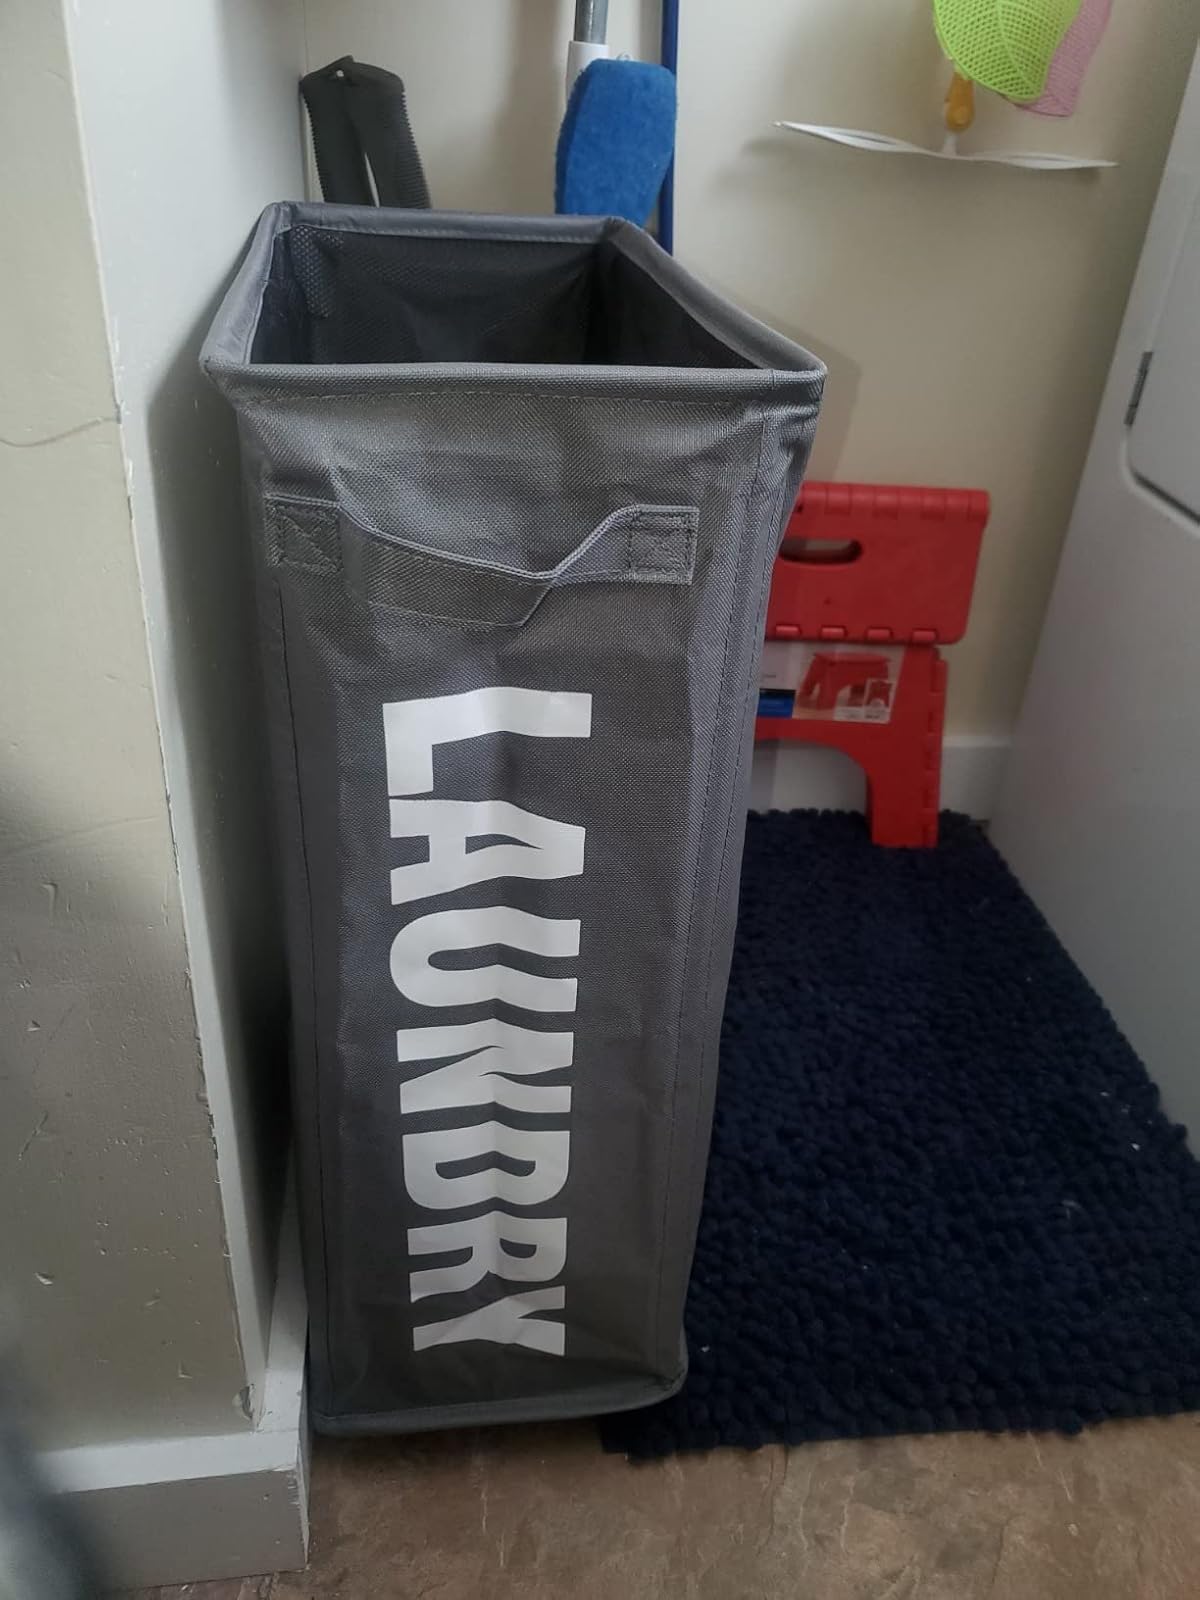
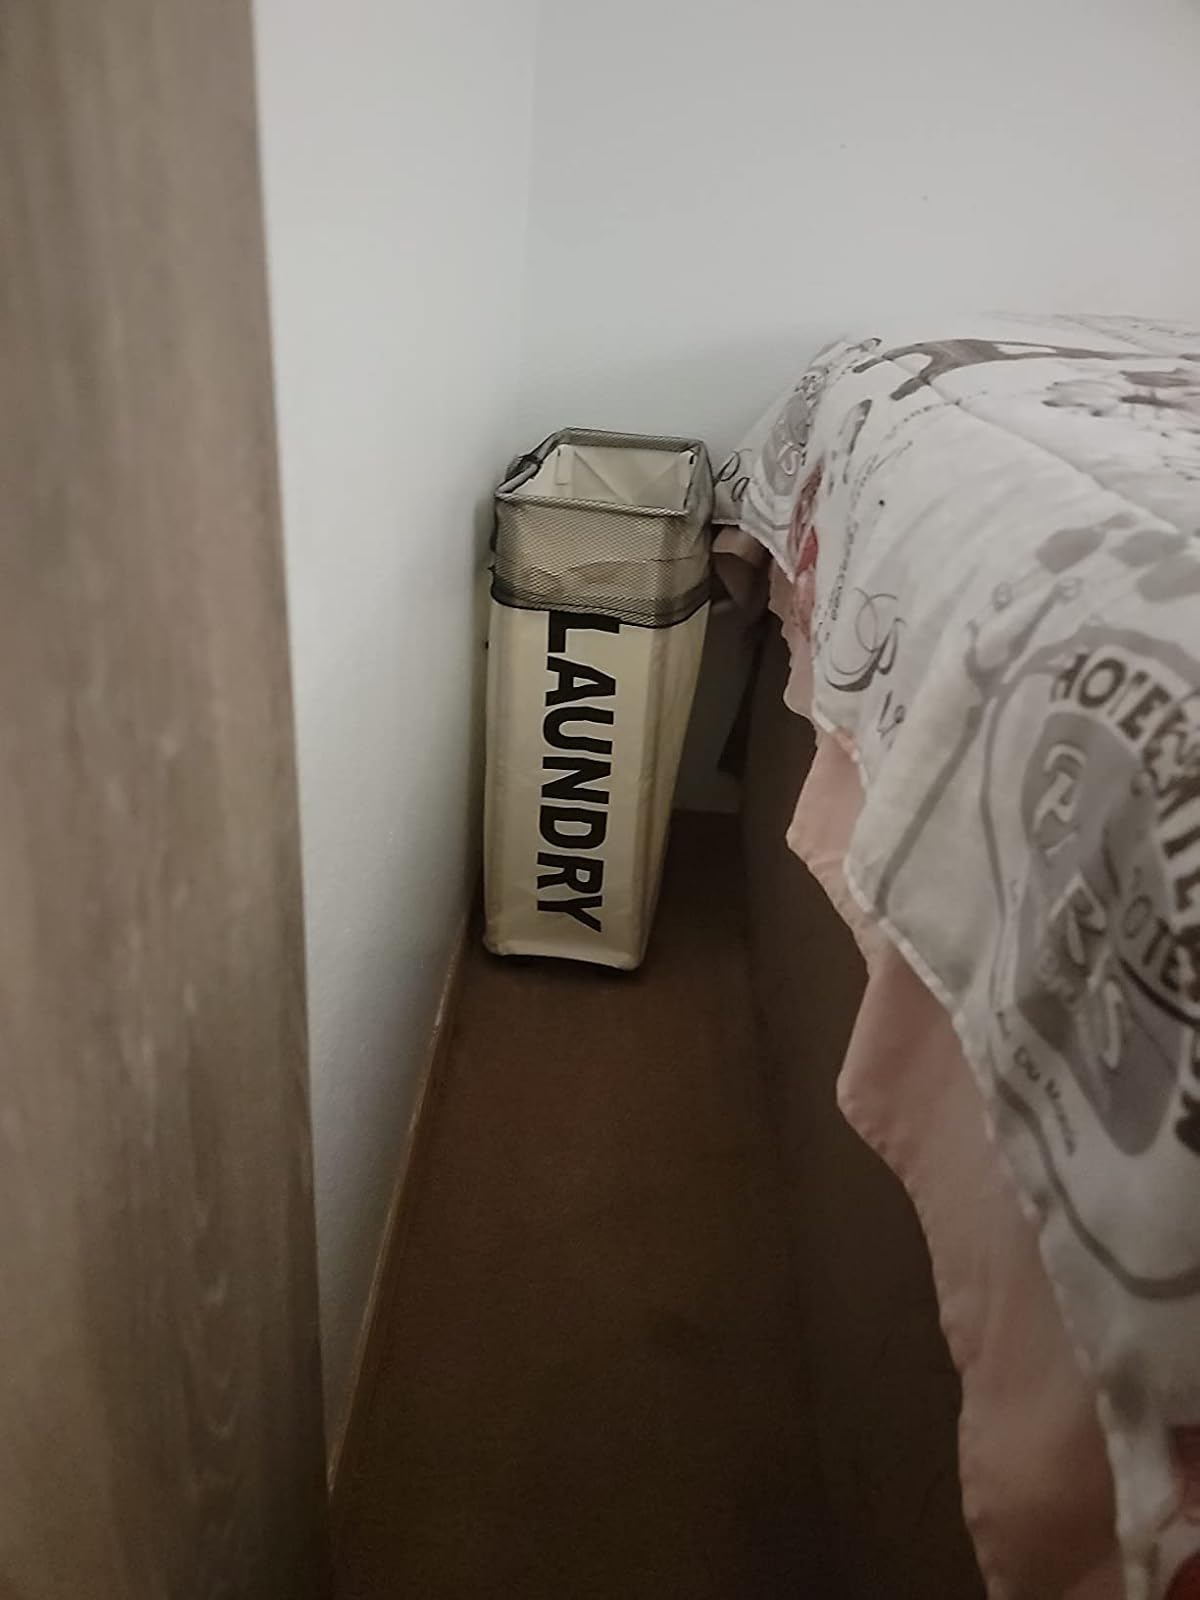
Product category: items_hamper
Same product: no